Free City of Frankfurt

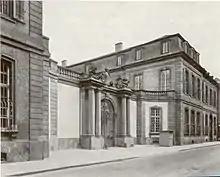
The Palais Thurn und Taxis, here a photo from around 1900, was the former seat of the Bundestag, the assembly of the German states.

The Bundestag was headquartered in Palais Thurn und Taxis in the Großen Eschenheimer Straße starting from 5 November 1816. The member states established delegations in the city. The Central Federal Bureau for Investigations (German: Bundes-Central-Behörde für Untersuchungen), a central coordinating institution of the political police for the federal member states, had been based in Frankfurt since the 1830s.